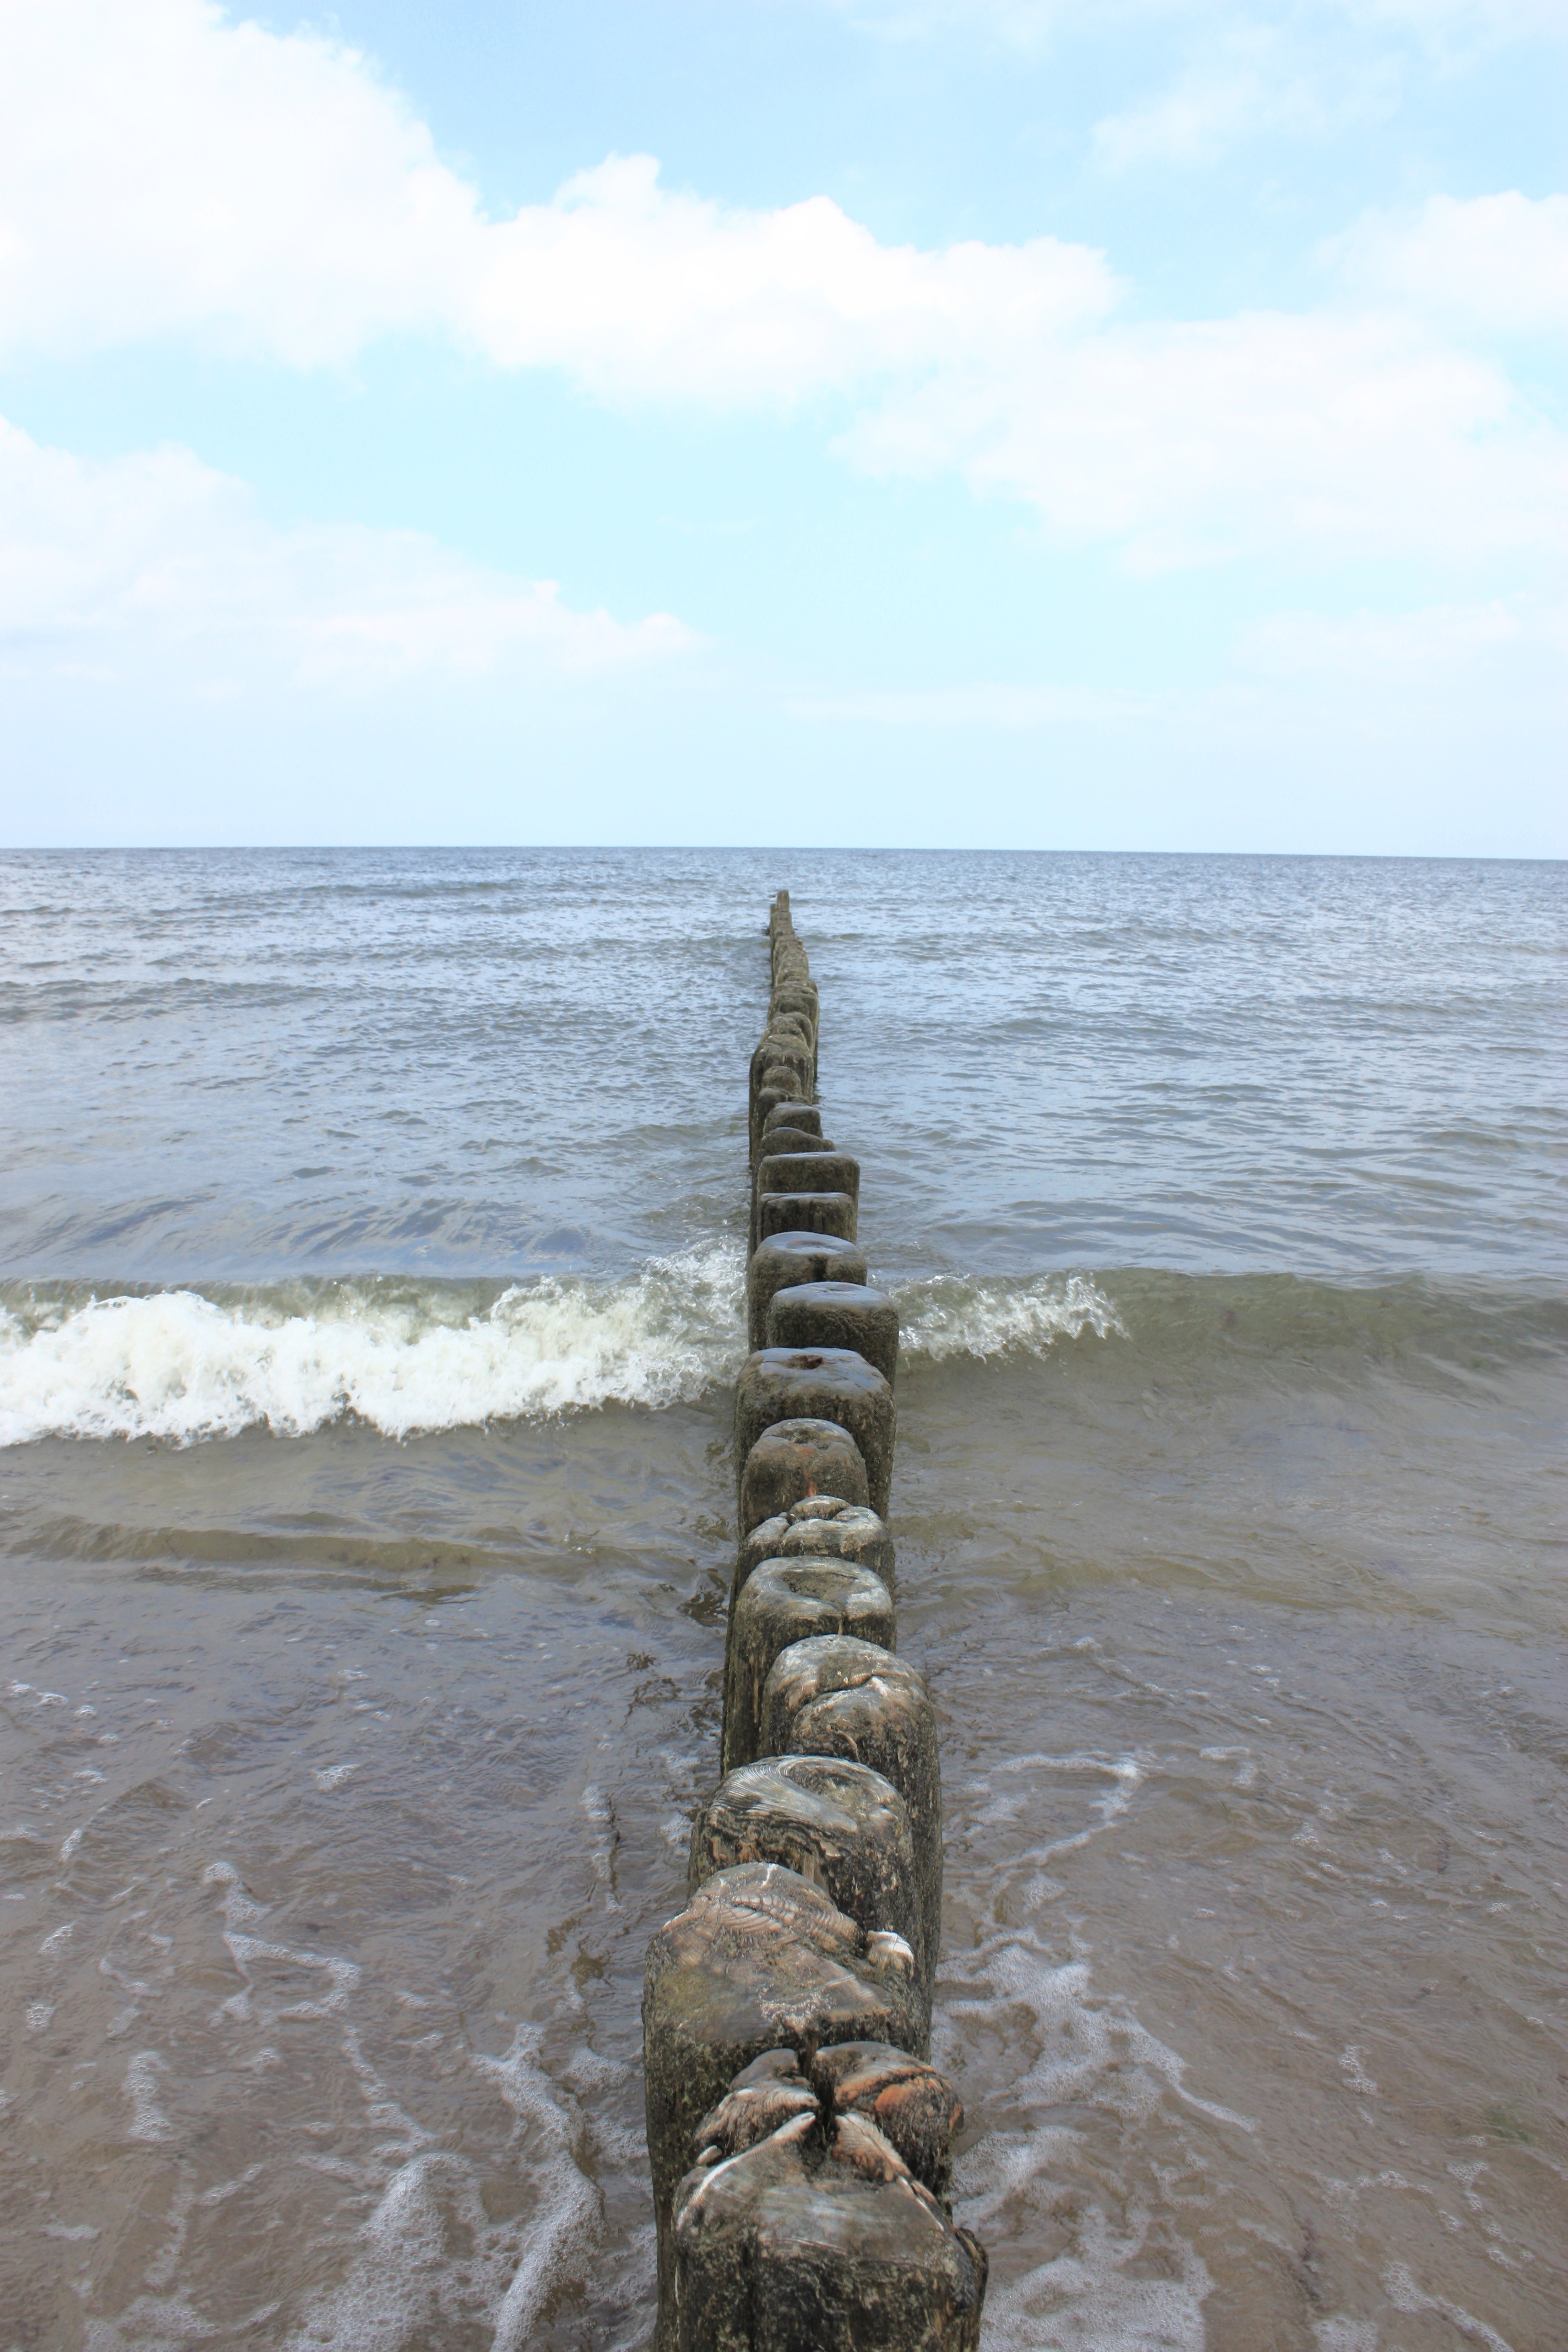
beach, sea, coast, water, sand, rock, ocean, sky, shore, wave, cliff, europe, tower, blue, terrain, material, body of water, edge, waves, clouds, landscapes, breakwater, cape, the coast, the baltic sea, sea foam, natural sea, northern poland, wind wave